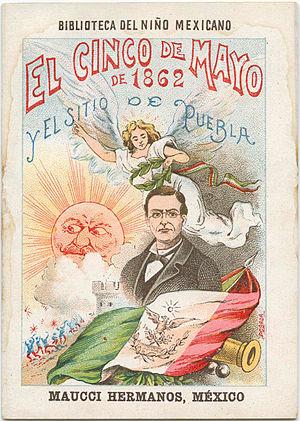
Le Cinco de Mayo commémore la victoire des forces du gouvernement républicain mexicain, menées par le Général Ignacio Zaragoza, sur les forces du gouvernement conservateur mexicain et du corps expéditionnaire du Second Empire français dans la bataille de Puebla, le 5 mai 1862.